Ajapnyak District

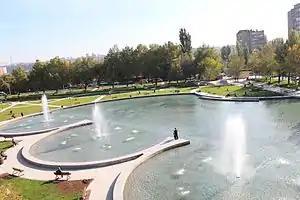
Buenos Aires Park

With an area of 25 km² (11.21% of Yerevan city area), Ajapnyak is the 4th-largest district of Yerevan in terms of area. "Ajapnyak" literally means 'right bank' in Armenian, which refers to the location of the district on the right bank of Hrazdan River. It is unofficially divided into smaller neighborhoods such as Ajapnyak, Norashen, Nazarbekyan, Silikyan, Lukashin, Vahagni, Anastasavan and Cheremushki. Kevork Chavush Square and Halabyan Street form the core of the district. Other notable streets of the district are Kevork Chavush Street, Shiraz Street, Bashinjaghyan Street, Movses Silikyan Street and the Ashtarak Highway. Ajapnyak is separated from Kentron and Malatia-Sebastia by Leningradyan Street.